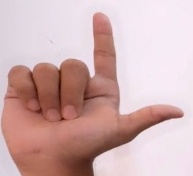
ASL sign: L